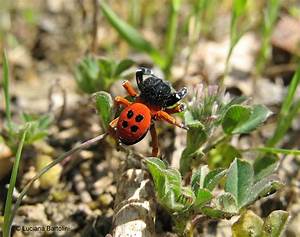
Label: spider